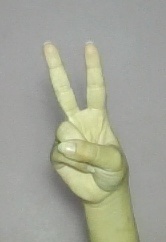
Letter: taa